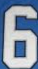
Number: 6